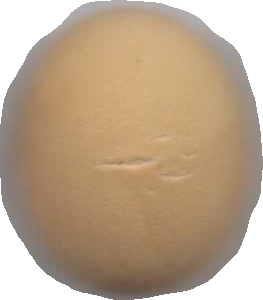
Variety: Grobogan